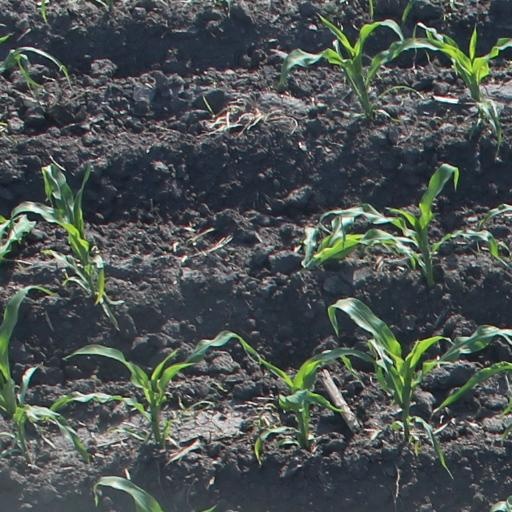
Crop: maize; corn